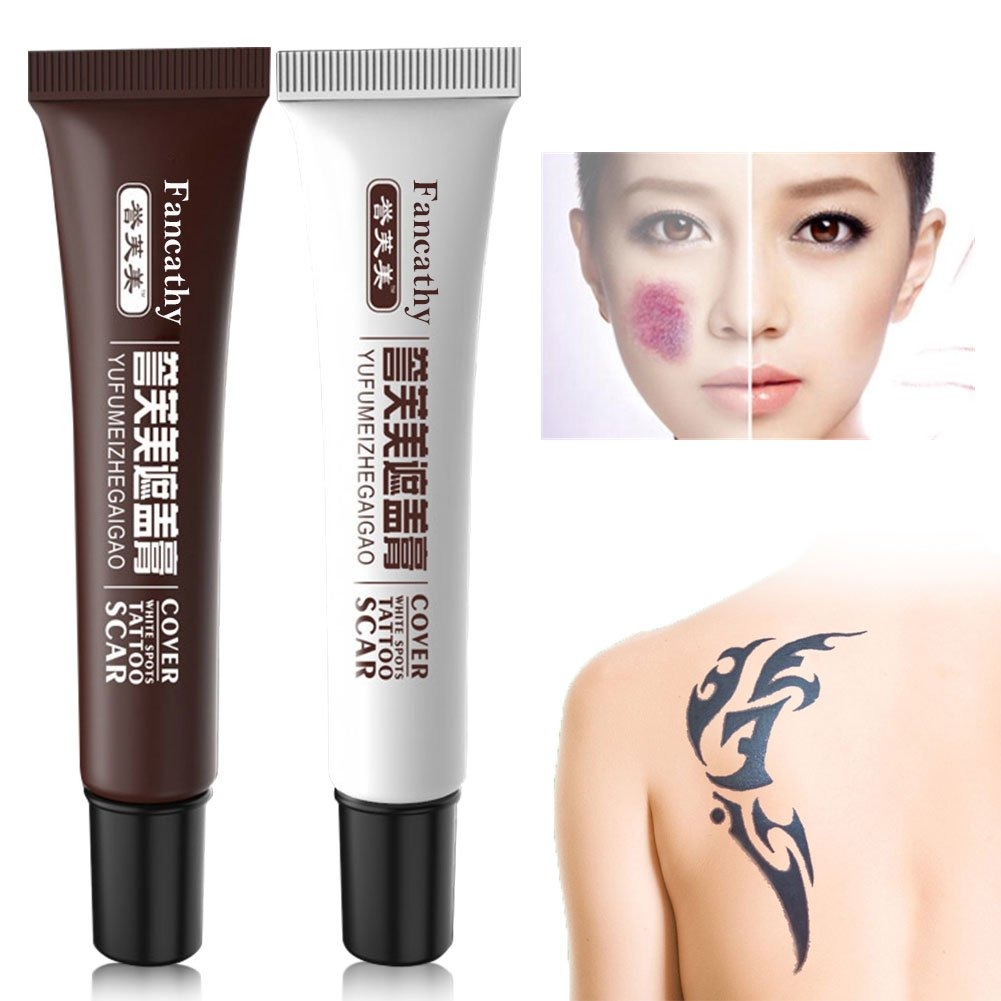
Item Name: Gloria Jean's Mudslide - 18 ct
Bullet Point: 0
Value: 18.0
Unit: COUNT

Price: 11.99